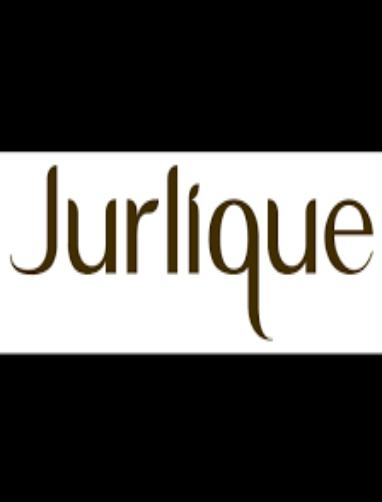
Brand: jurlique
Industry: Necessities